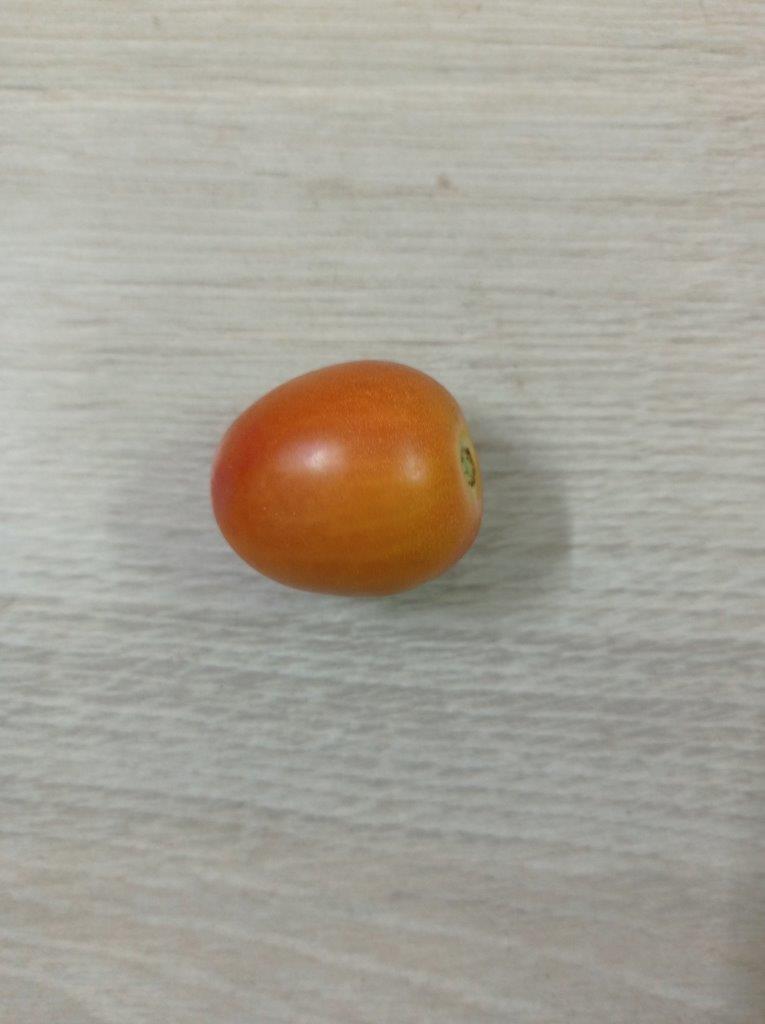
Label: Fresh